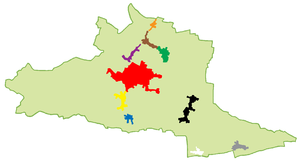
Carte des parties de Neustadt jaune
Neustadt an der Weinstraße, littéralement « Villeneuve sur la route du vin », appelée de 1414 à 1950 Neustadt an der Haardt, est un chef-lieu d'arrondissement situé dans le Land de Rhénanie-Palatinat.